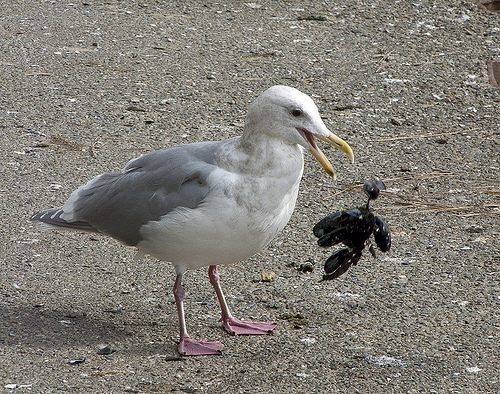
the white belly and head of this bird contrast nicely with its gray wings and tail feathers, and it stands on two pink legs with a yellow beak.
the bird has a white body and a grey rump with orange webbed feet.
this is a white bird with grey wings and a large downward pointing beak.
a bird with a medium hooked bill white body webbed feet and gray wings
this bird has a white body, gray wing, and a hooked yellow bill.
this medium sized bird with a yellow slightly hooked bill is mostly white with gray wings and tail.
this particular bird has a white belly and breasts and gray secondaries
this bird is white with grey and has a long, pointy beak.
this bird has a yellow bill and pinkish orange feet.
this bird is white with grey and has a long, pointy beak.
Species: Glaucous Winged Gull